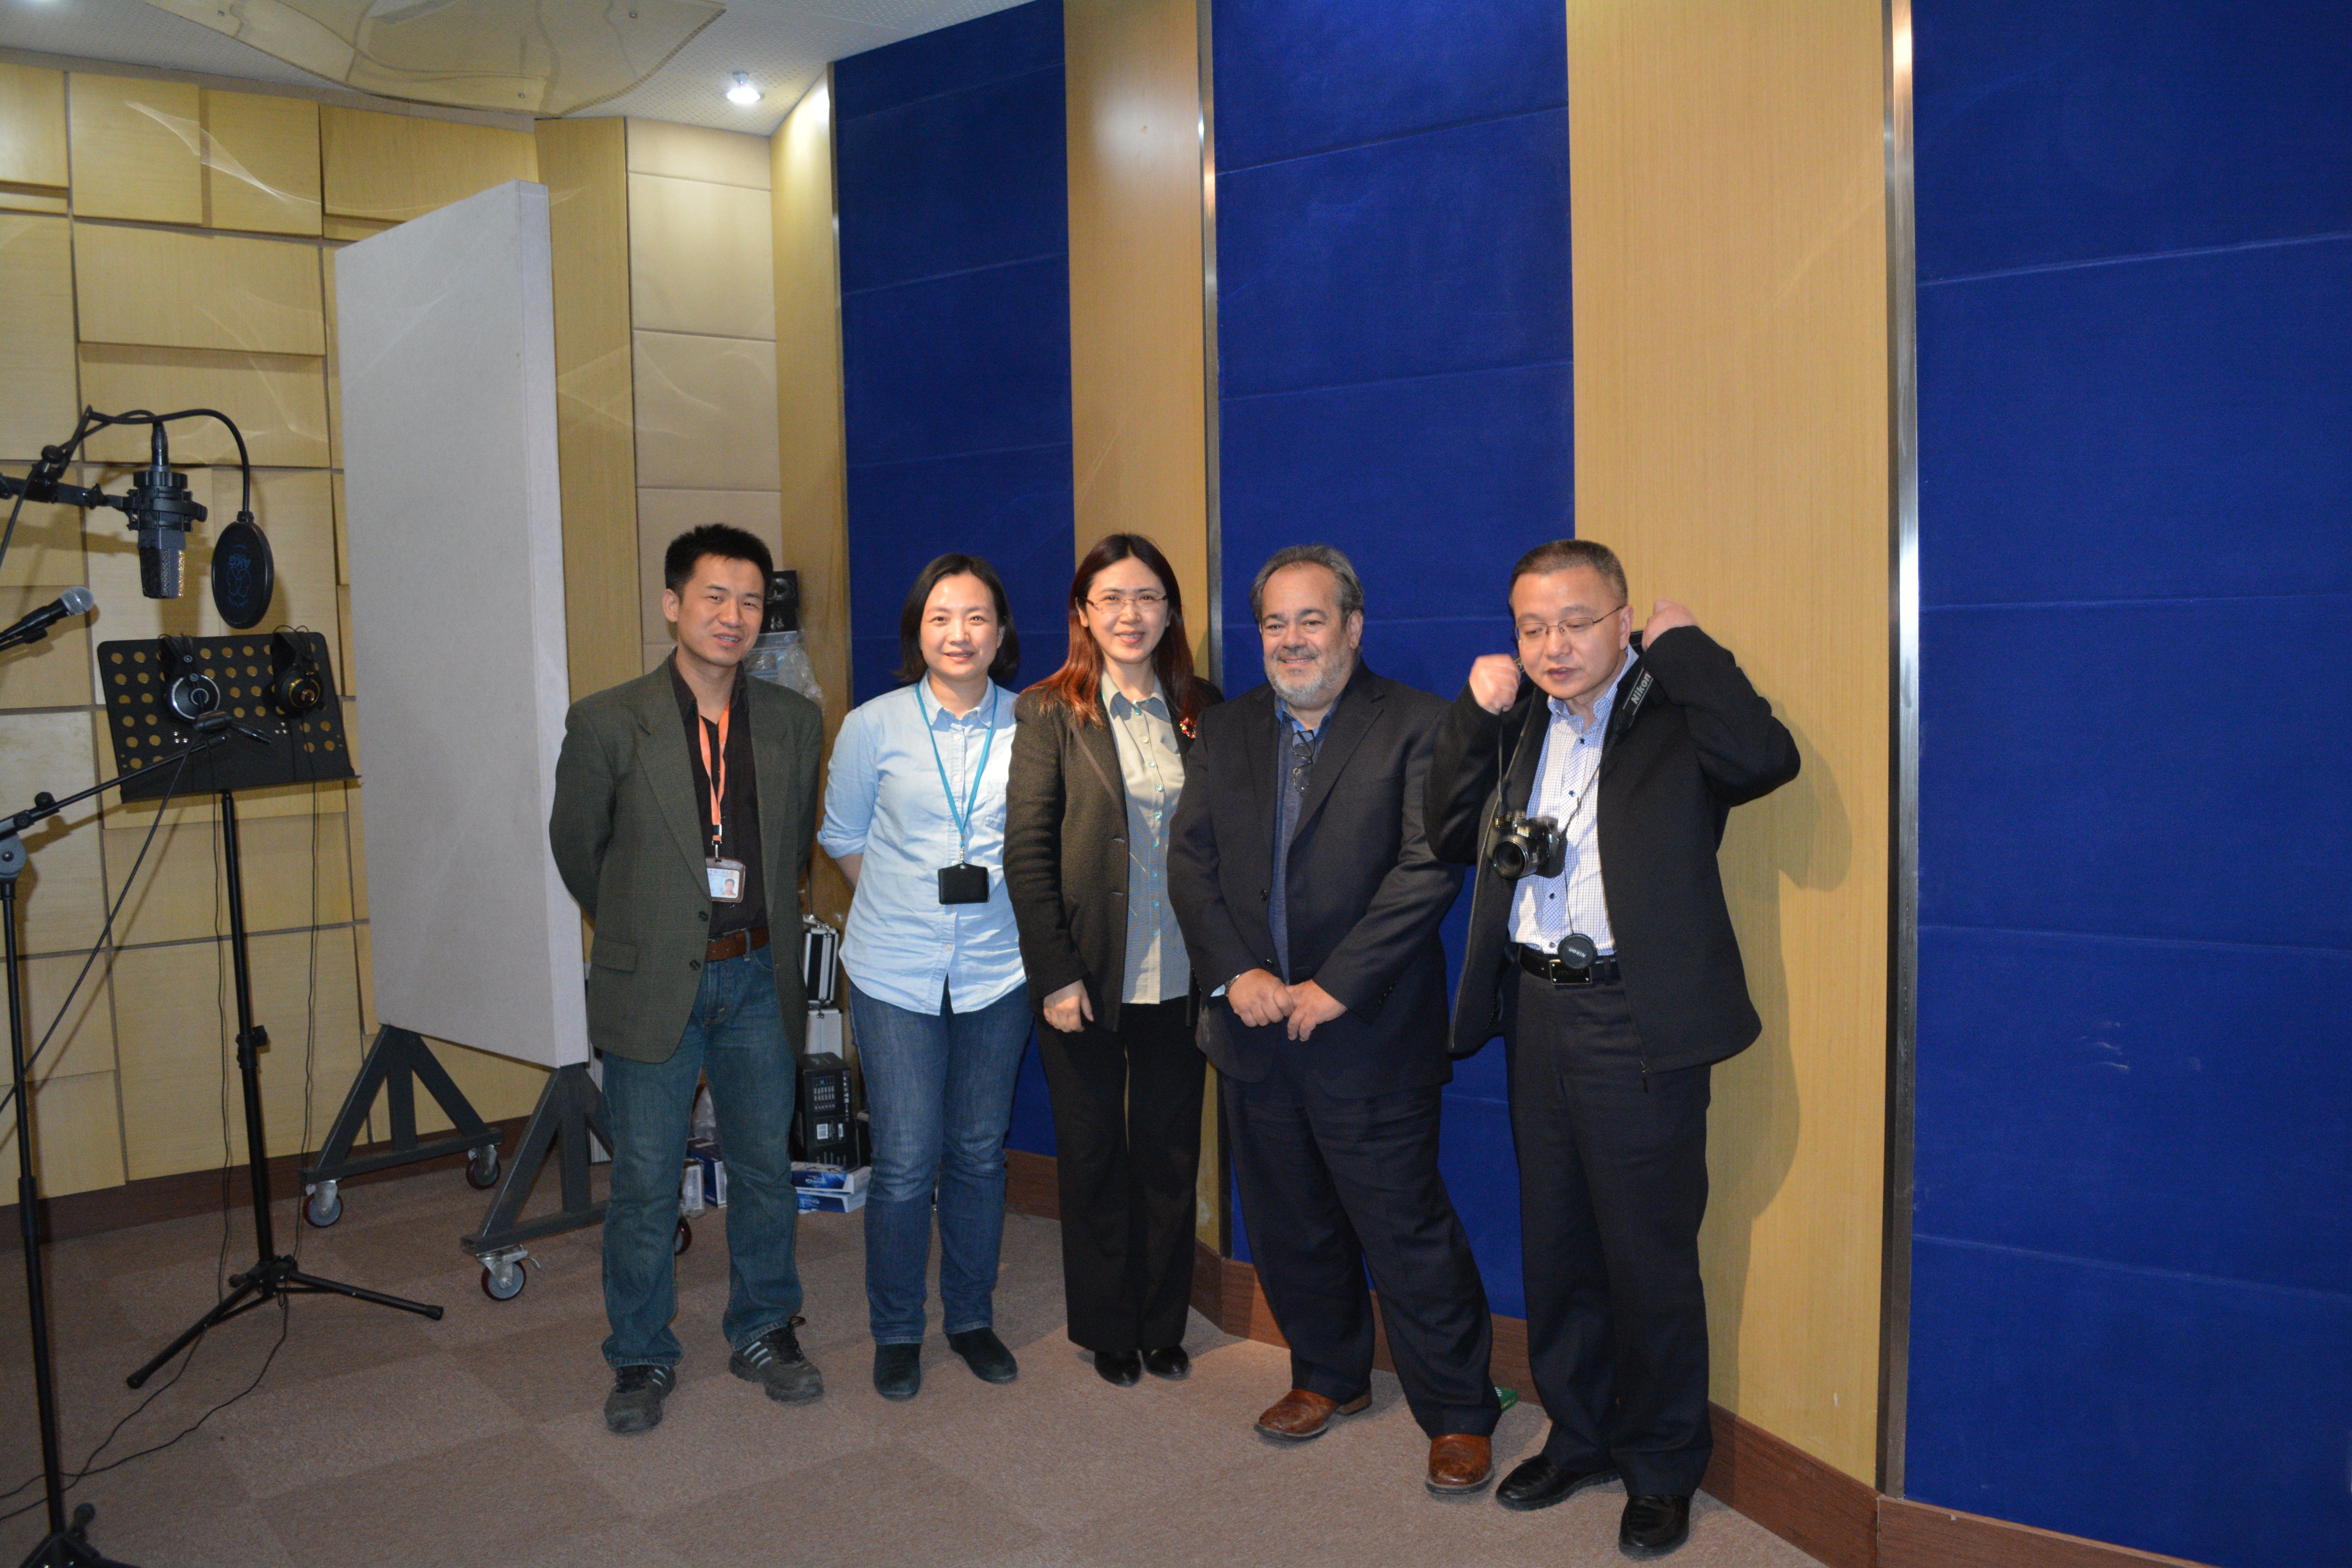
academic conference